Jimmy Rollins

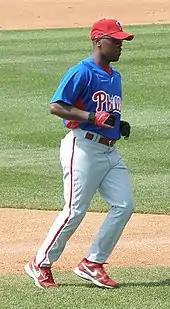
Rollins before a split-squad game against Tampa Bay during 2007 spring training

Before spring training, Rollins announced that the Phillies were the "Team to Beat" in the National League East: